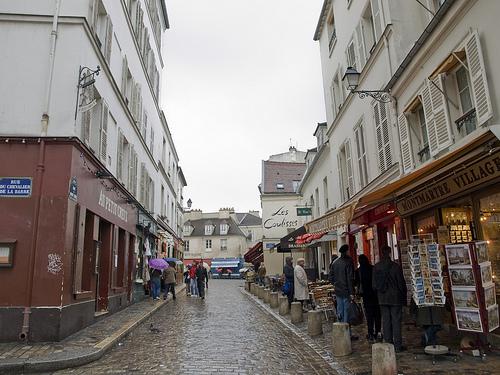
Weather: rain or strom